Karkota dynasty

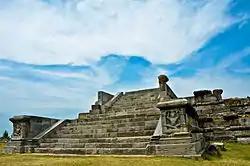
Parihaspur Stupa, built during the reign of Lalitaditya Muktapida, 8th century.

Kalhana assigns a regnal span of thirty-six years from 625 to 661/2. He was also known as Prajnaditya and gifted many villages ("agraharas") to Brahmins. Rajatarangini records no military activity during his reign; assuming Xuanzang to have visited Kashmir twice during his reign, Durlabhavardhana controlled vast swaths of territories including modern day Kashmir, Punjab and Khyber Pakhtunkhwa.